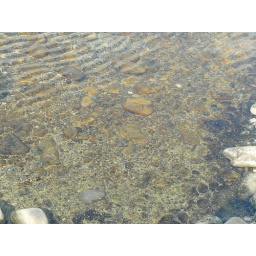
The clear water in Wadi Fanja. There are little fishes in it.